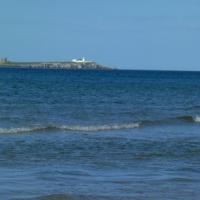
Weather: sun or clear